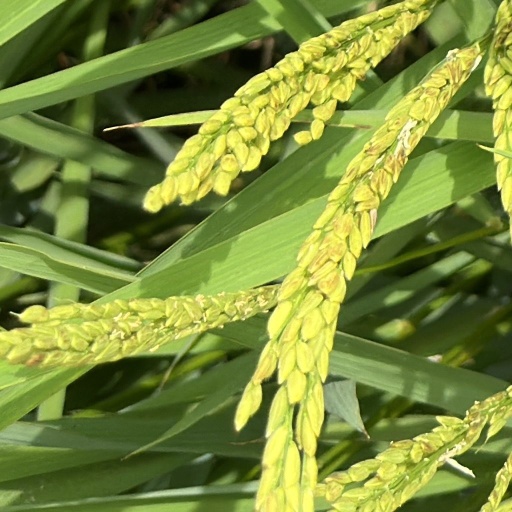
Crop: rice